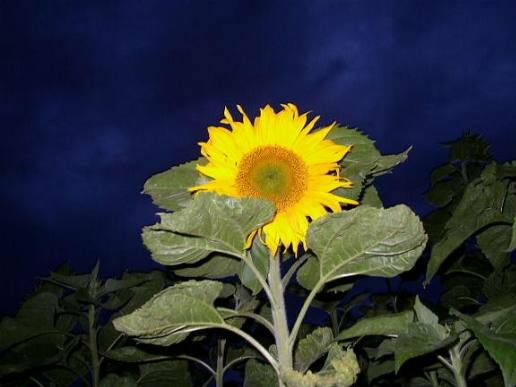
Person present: No